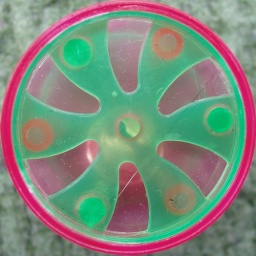
This is the end of a plastic 'drum' that the cat likes to flick around the room.